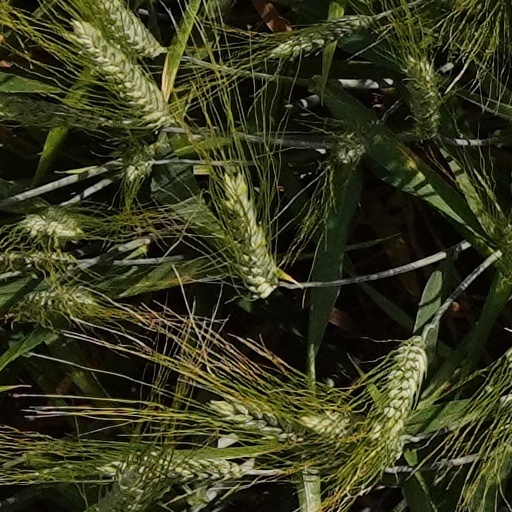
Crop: wheat